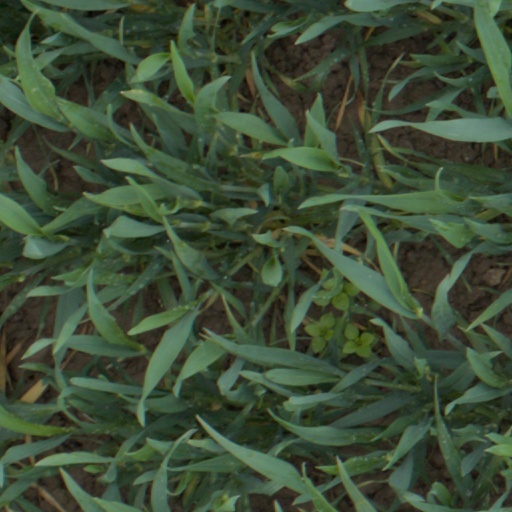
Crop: wheat